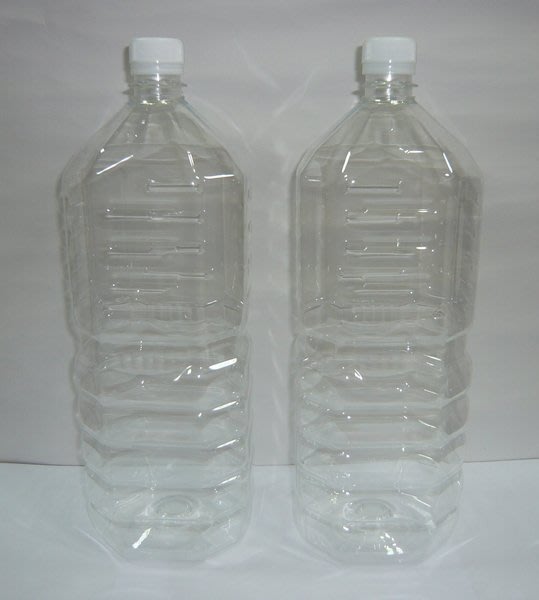
Waste category: plastic